List of libraries damaged during World War II

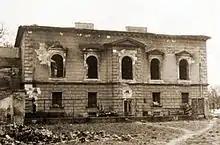
Destroyed in Warsaw (adjacent to the Blue Palace). Burned down in September, 1939 as a result of severe aerial bombardment by the Germans (incendiary bombing). The surviving collection was later deliberately burned by the Germans in September 1944.

Some of the captured library loot was returned to Belgium by the US Government after the war. A photograph in the Offenbach Archival Depot records says in its caption, "1st cases of Belgium items being prepared for shipment. Inspected by Belgium Restitution officer, Lt. Raymond and Capt. Seymour Pomrenze."